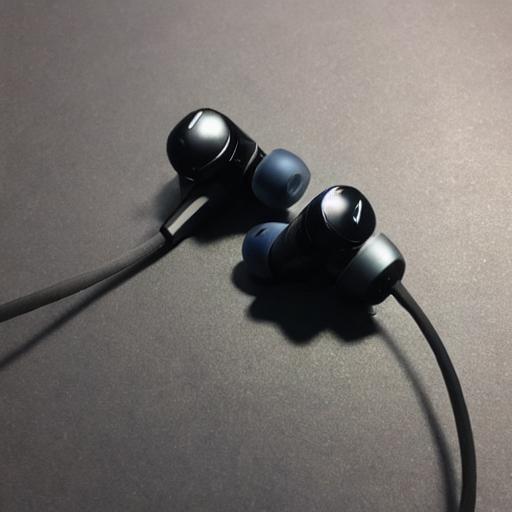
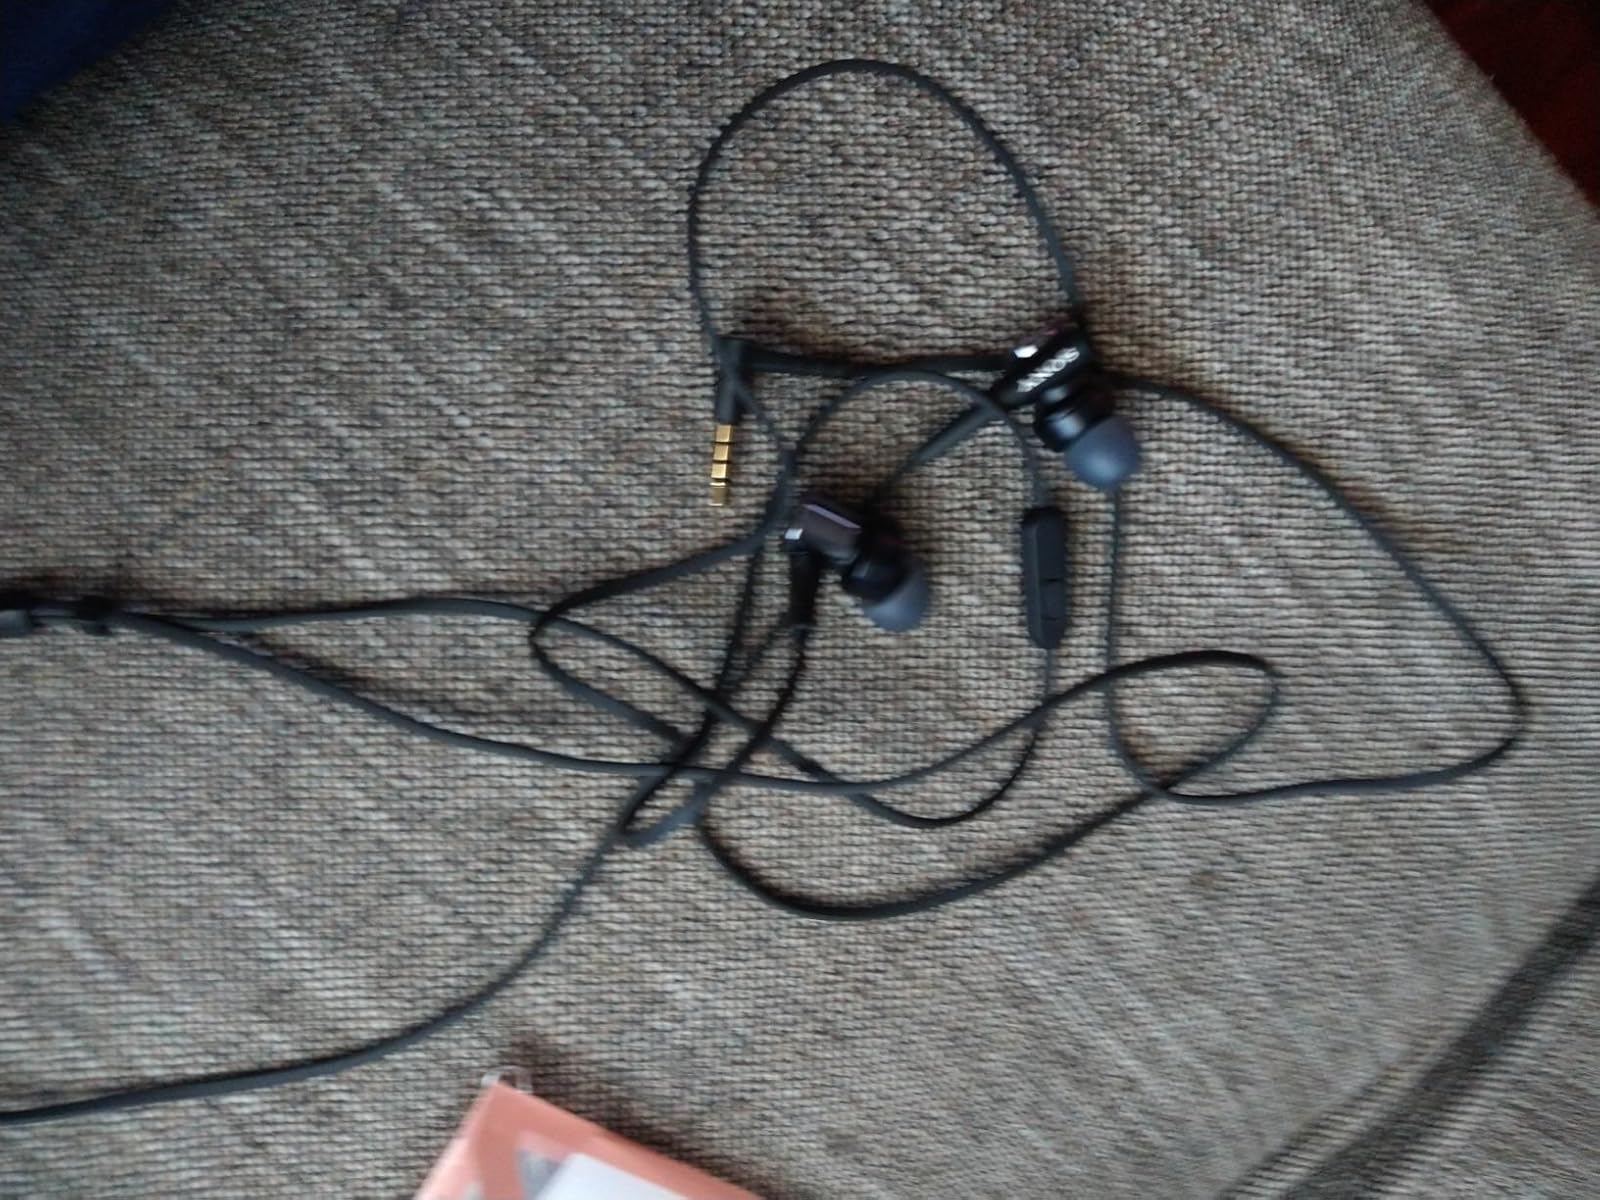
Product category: headphones
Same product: no